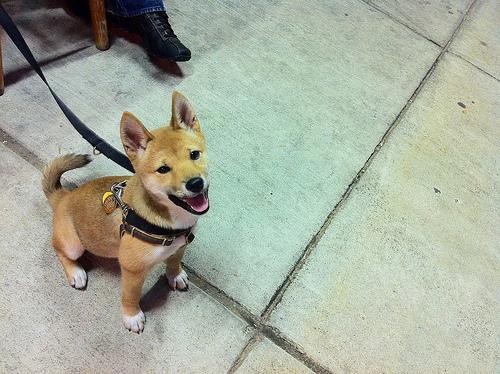
Breed: shiba inu